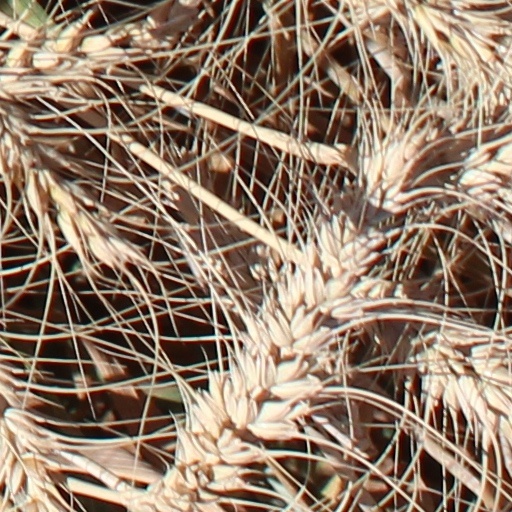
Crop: wheat